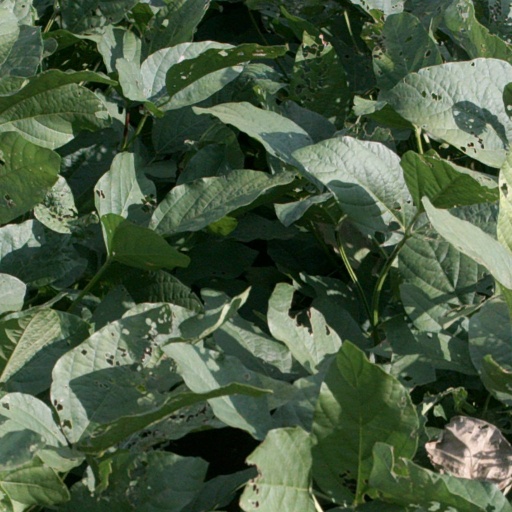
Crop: soybean